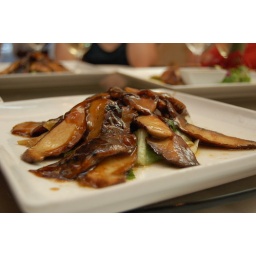
Portabello mushrooms and soy nuggets on a bed of romaine lettuce in a ginger black pepper sauce